Steina and Woody Vasulka

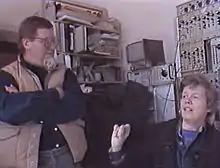
Woody Vasulka (left)Steina Vasulka (right)

Steina Vasulka (born Steinunn Briem Bjarnadottir in 1940) and Woody Vasulka (born Bohuslav Vašulka on 20 January 1937 – 20 December 2019) are early pioneers of video art, and have been producing work since the early 1960s. The couple met in the early 1960s and moved to New York City in 1965, where they began showing video art at the Whitney Museum and founded The Kitchen in 1971. Steina and Woody both became Guggenheim fellows: Steina in 1976, and Woody in 1979.